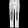
Label: Trouser